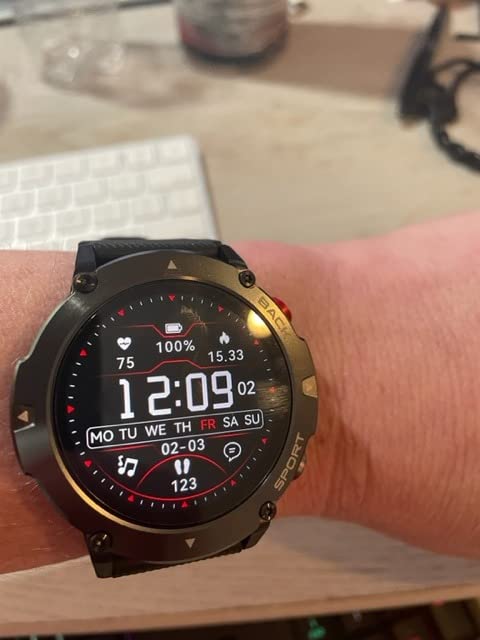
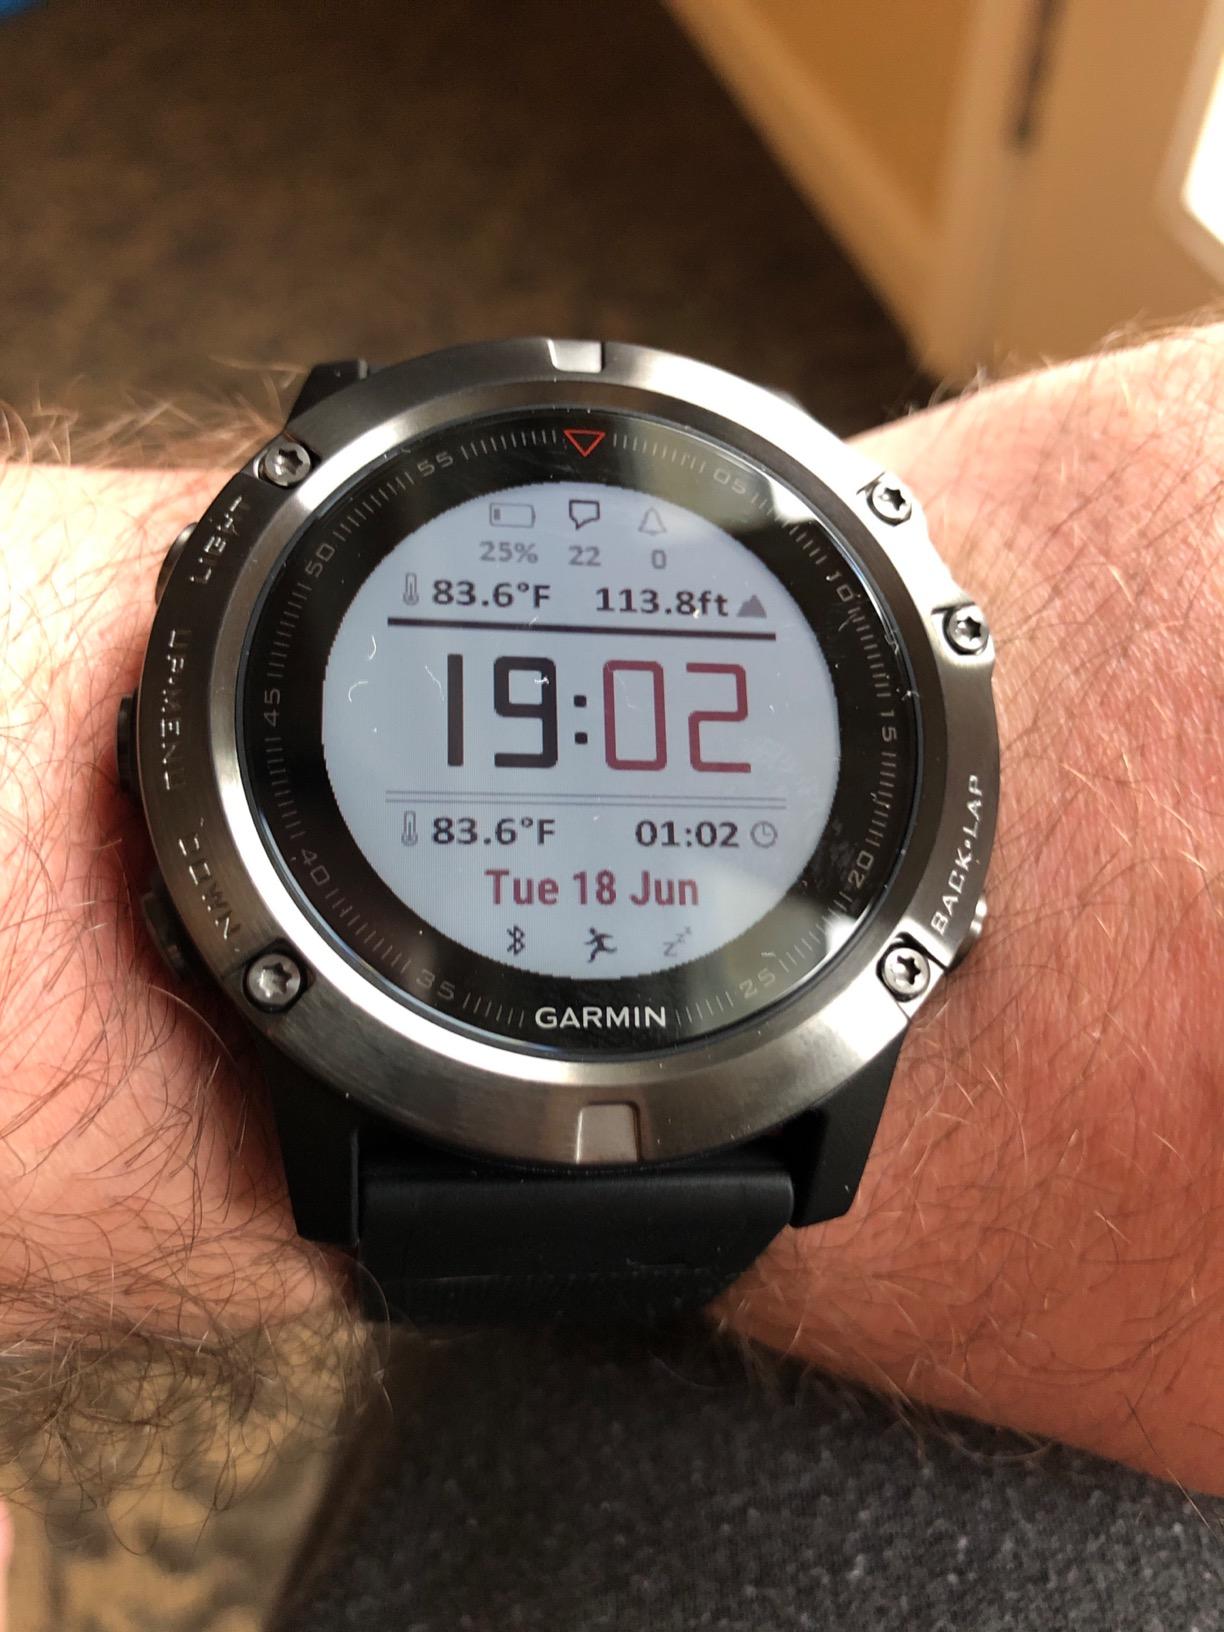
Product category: smartwatch
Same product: no